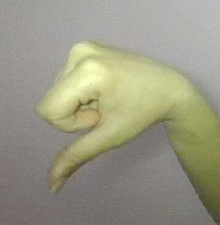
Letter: waw